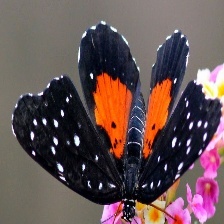
Species: CRIMSON PATCH